Congress Nagar metro station

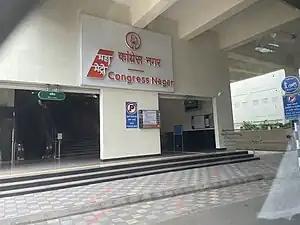

Congress Nagar is an elevated metro station on the North-South corridor of the Orange Line of Nagpur Metro in the city of Nagpur, Maharashtra. It was opened on 6 April 2021. The station is connected to platform 1 of the Ajni railway station.